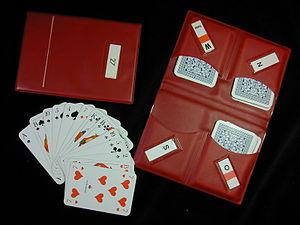
Le bridge est un jeu de cartes, de type jeu de levées, consistant à comptabiliser le nombre de levées réalisées. Il se pratique avec un jeu de 52 cartes, par quatre joueurs, opposant deux équipes composées de deux partenaires.